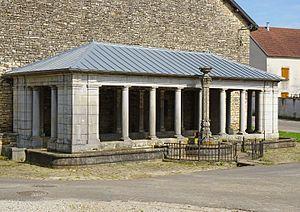
Le lavoir du centre de Mollans.
Mollans est une commune française située dans le département de la Haute-Saône, en région Bourgogne-Franche-Comté.
Cet article recense les monuments historiques de la Haute-Saône, en France, pour la partie sud-est du département.
Cet article recense les fontaines de la Haute-Saône, en France.